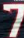
Number: 7